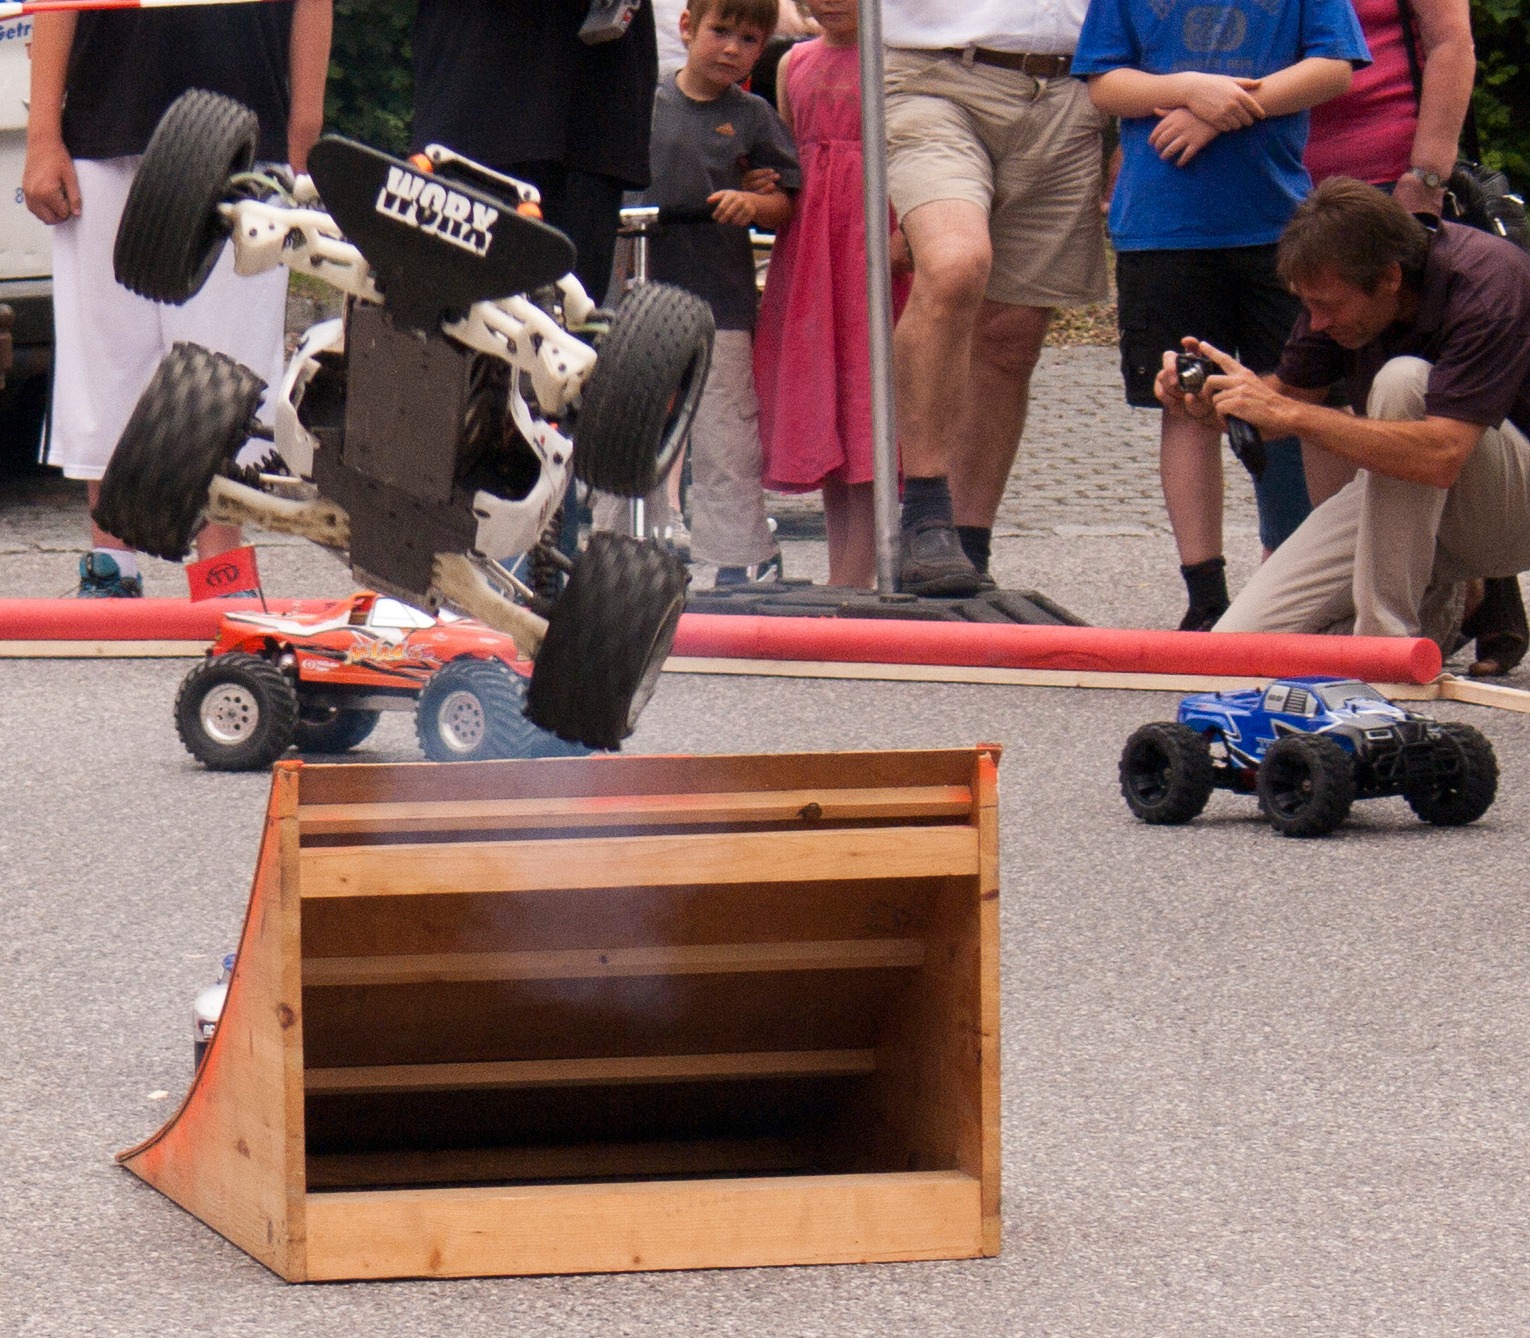
play, vehicle, action, auto, model car, weight training, strongman, physical fitness, model construction